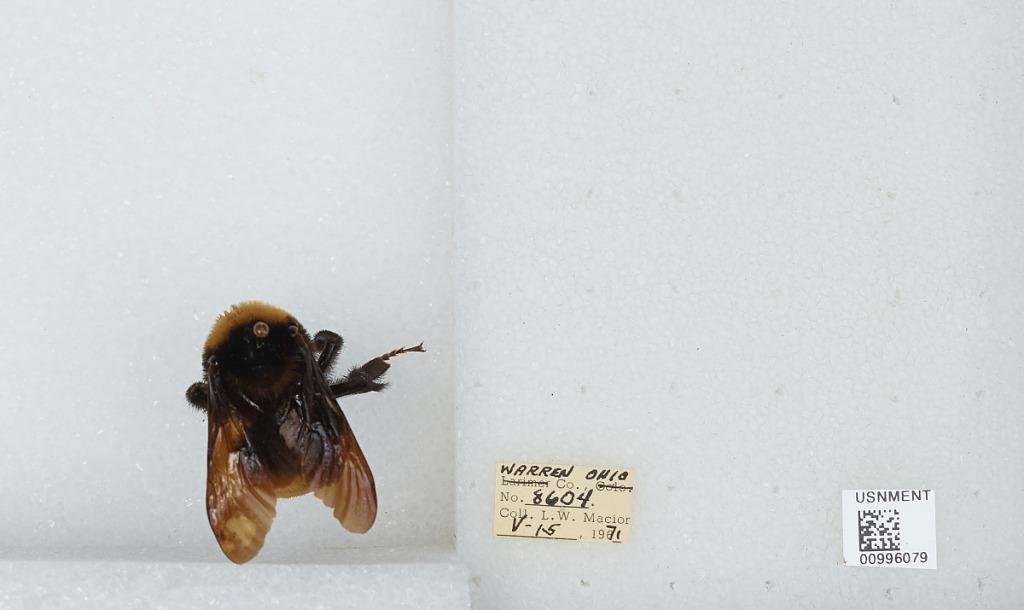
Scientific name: Bombus (Bombias) auricomus (Robertson)
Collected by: L. Macior
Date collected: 1971-5-15
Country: United States
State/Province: Ohio
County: Warren
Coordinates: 39.4242, -84.1856